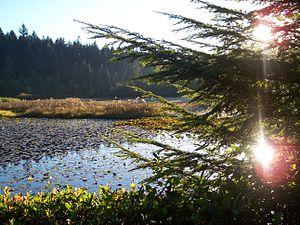
La cité de Vancouver dans la province canadienne de la Colombie-Britannique, abrite plusieurs plans d'eau en son sein et autour d'elle.